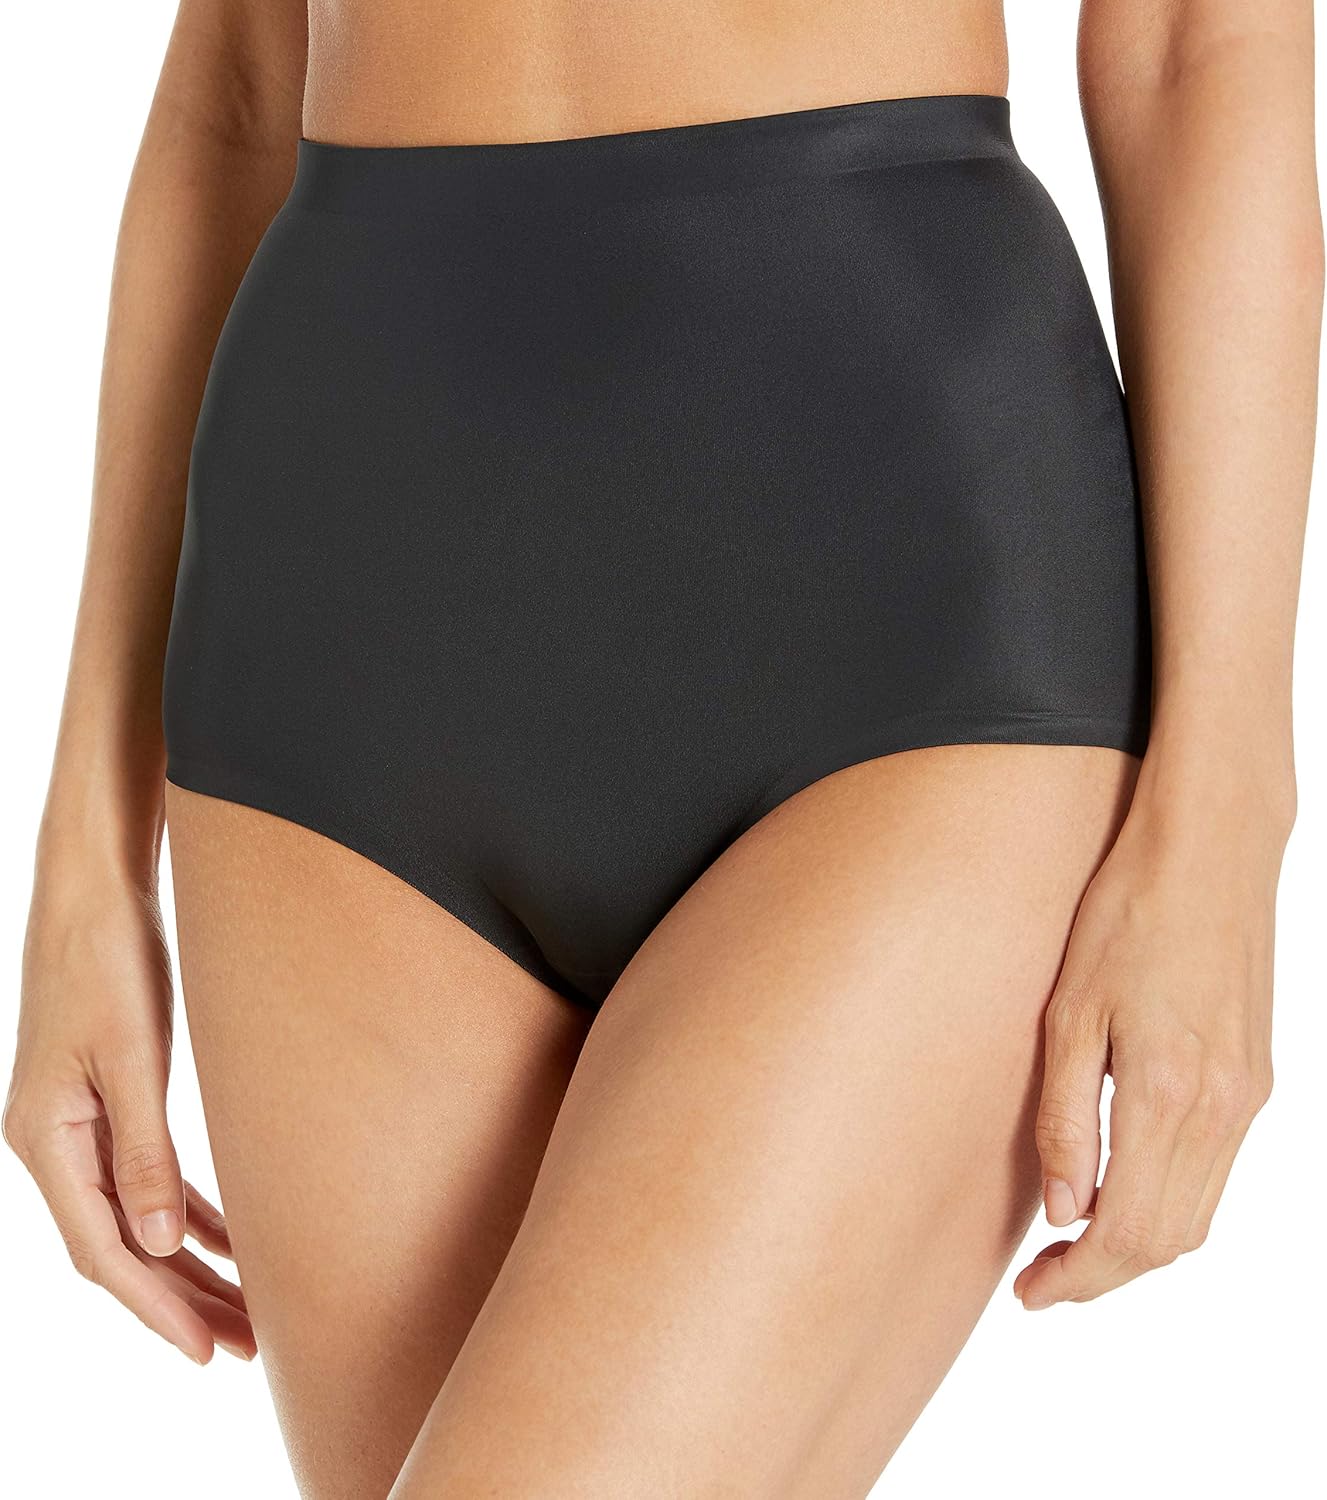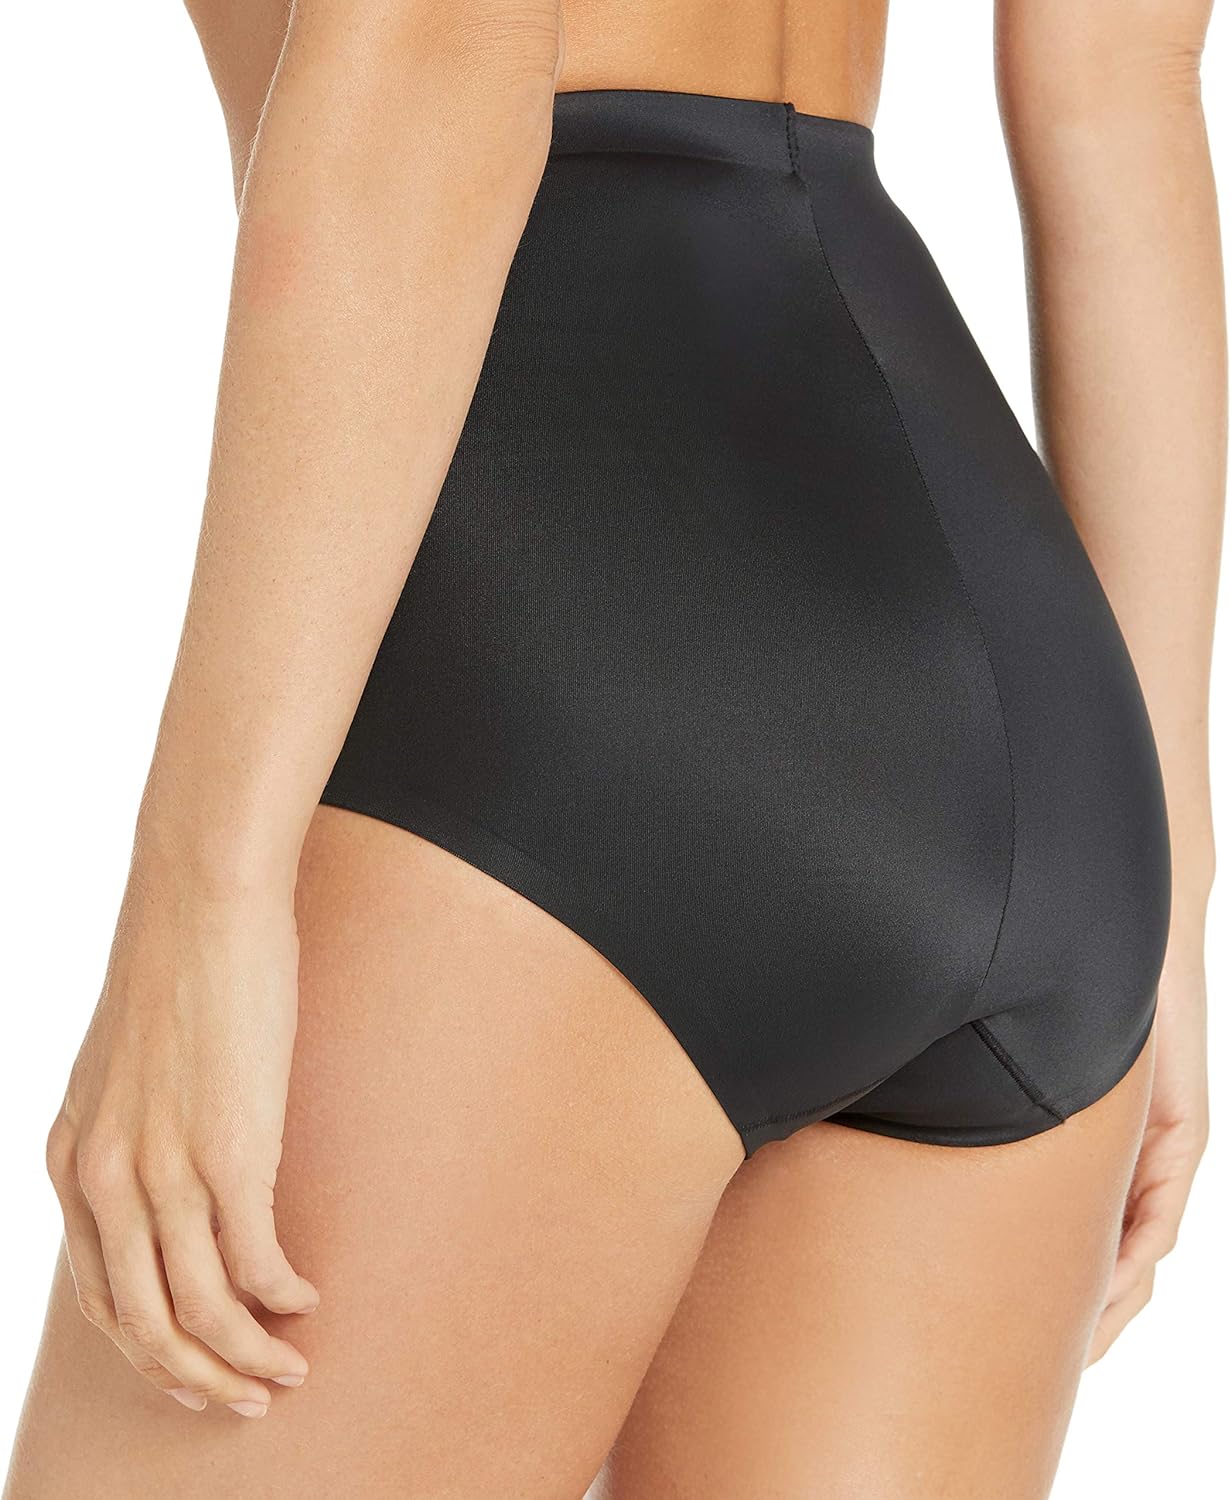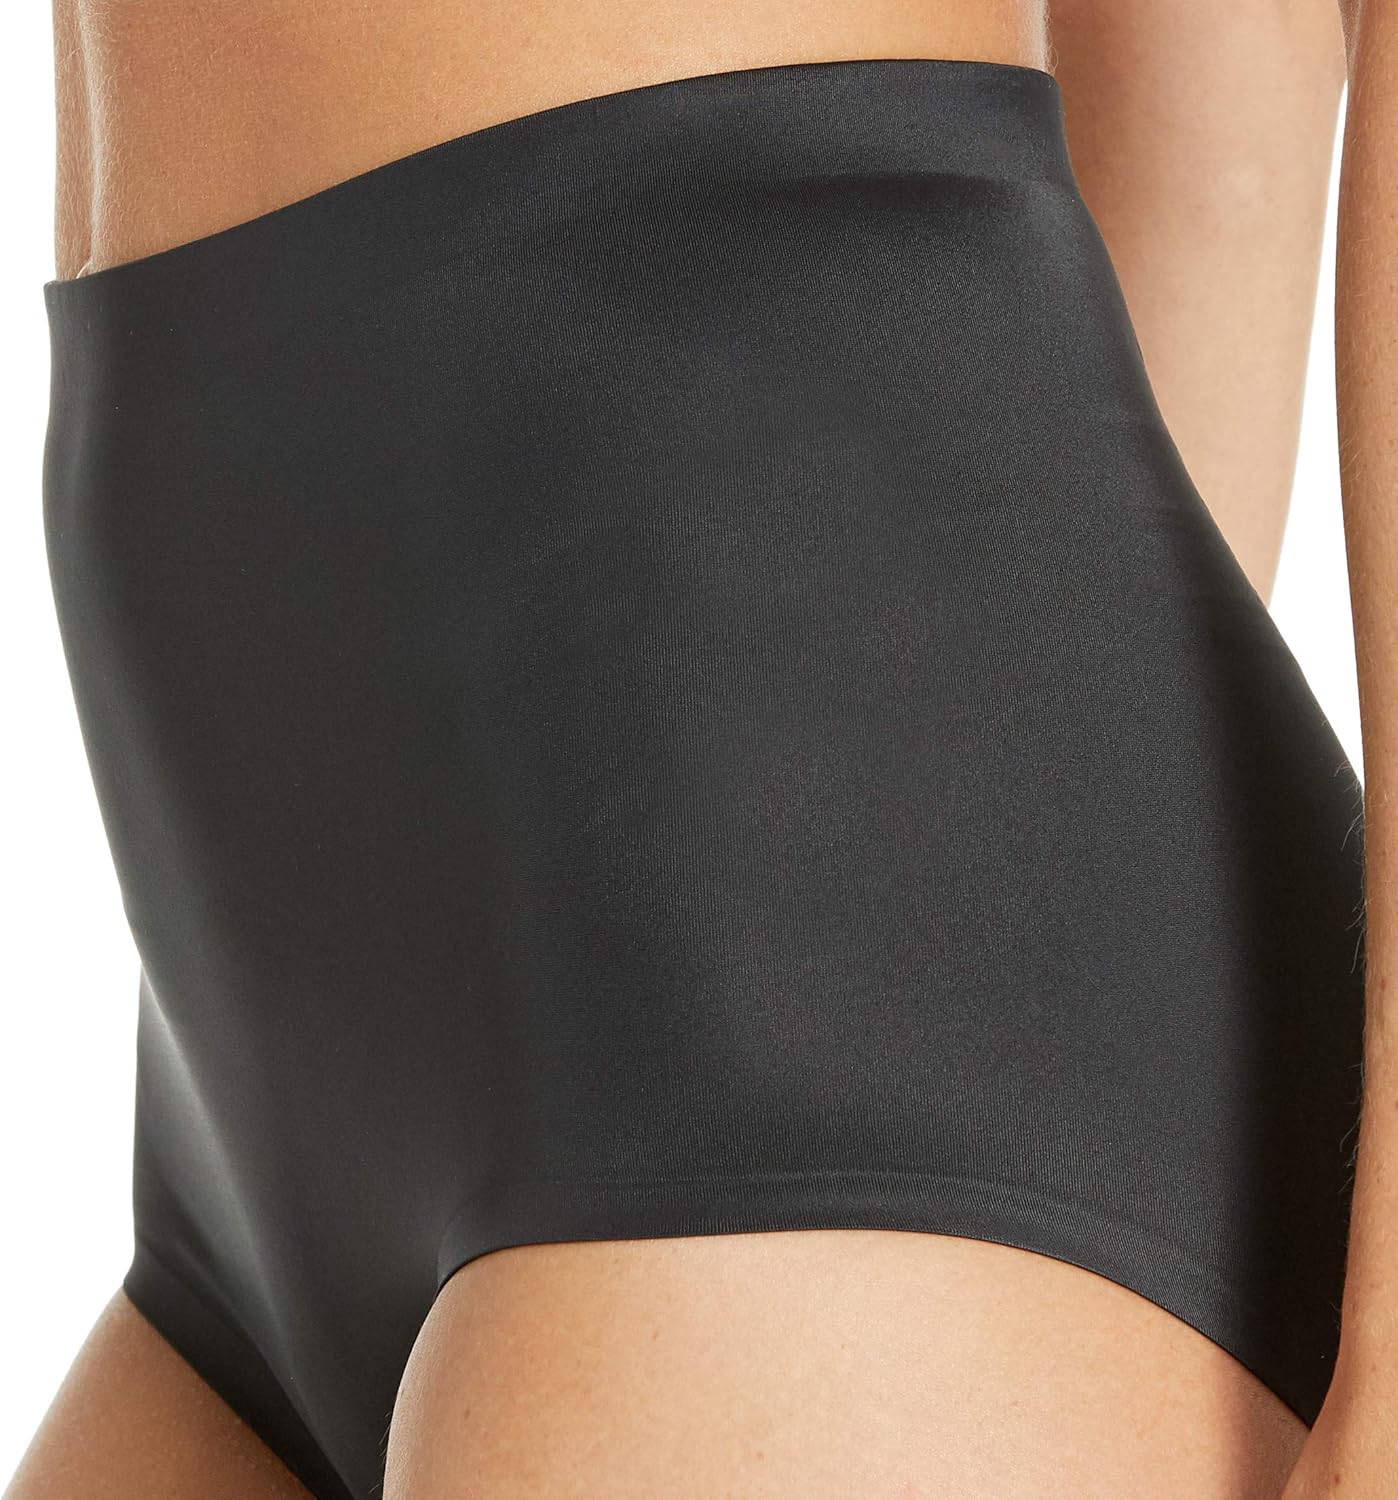
Amazon Brand - Arabella Women's Matte Microfiber Shapewear Brief
Category: AMAZON FASHION
An Amazon brand - These waist-nipper briefs feature mid-height tummy control and shaping rear seaming for smooth curves Celebrate your curves with expertly designed bras, smoothing shapewear, and comfortable sleepwear from Arabella. From sunrise to sundown, indulge in effortlessly beautiful intimates, including chemise nightgowns, beautiful robes, and soft jersey pajamas. Inspire your wardrobe with supportive and versatile pieces in a range of sizes and styles including plus-size options.
Features: 81% Nylon, 19% Spandex | Imported | Machine Wash | These waist-nipper briefs feature mid-height tummy control and shaping rear seaming for smooth curves | Offers contouring compression, our moderate level of control that smooths without squeezing